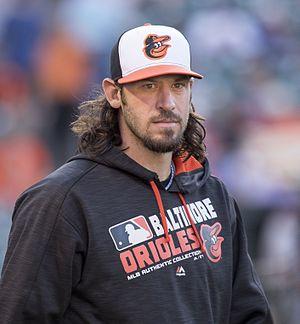
Logan Jared Ondrusek est un lanceur de relève droitier des Orioles de Baltimore de la Ligue majeure de baseball.